Glenn Ford

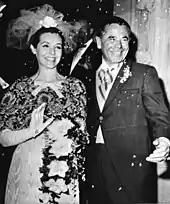
Ford and Kathryn Hays on their wedding day in 1966

Ford was in some Westerns: "A Time for Killing" (1967), "The Last Challenge" (1967), "Day of the Evil Gun" (1968), "Smith!" (1968), and "Heaven with a Gun" (1969).